Gontenschwil

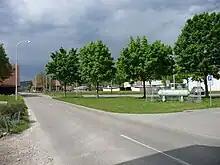
Gontenschwil

Gontenschwil has an area, , of . Of this area, or 60.3% is used for agricultural purposes, while or 26.0% is forested. Of the rest of the land, or 13.6% is settled (buildings or roads), or 0.5% is either rivers or lakes.